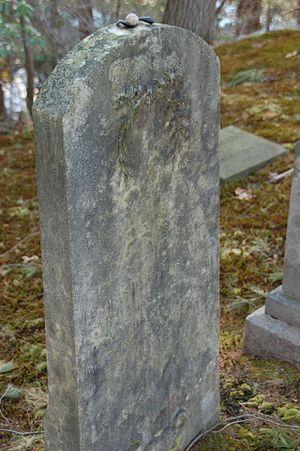
Thomas Parker Sanborn, né le 24 février 1865 et mort le 2 mars 1889, est un poète américain. Fils aîné de l'abolitionniste, Franklin Benjamin Sanborn spécialiste des sciences sociales et mémorialiste du transcendantalisme américain, Thomas devint un ami intime du philosophe George Santayana et fut un modèle pour le protagoniste de l'unique roman de Santayana, Le Dernier Puritain. Avec cinq amis étudiants, Thomas fonde Le Mensuel de Harvard, un magazine littéraire de université Harvard, une université privée américaine située à Cambridge. Le journal débuta en octobre 1885 jusqu'à ce qu'il soit suspendu après le numéro du printemps 1917.